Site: brandenburg
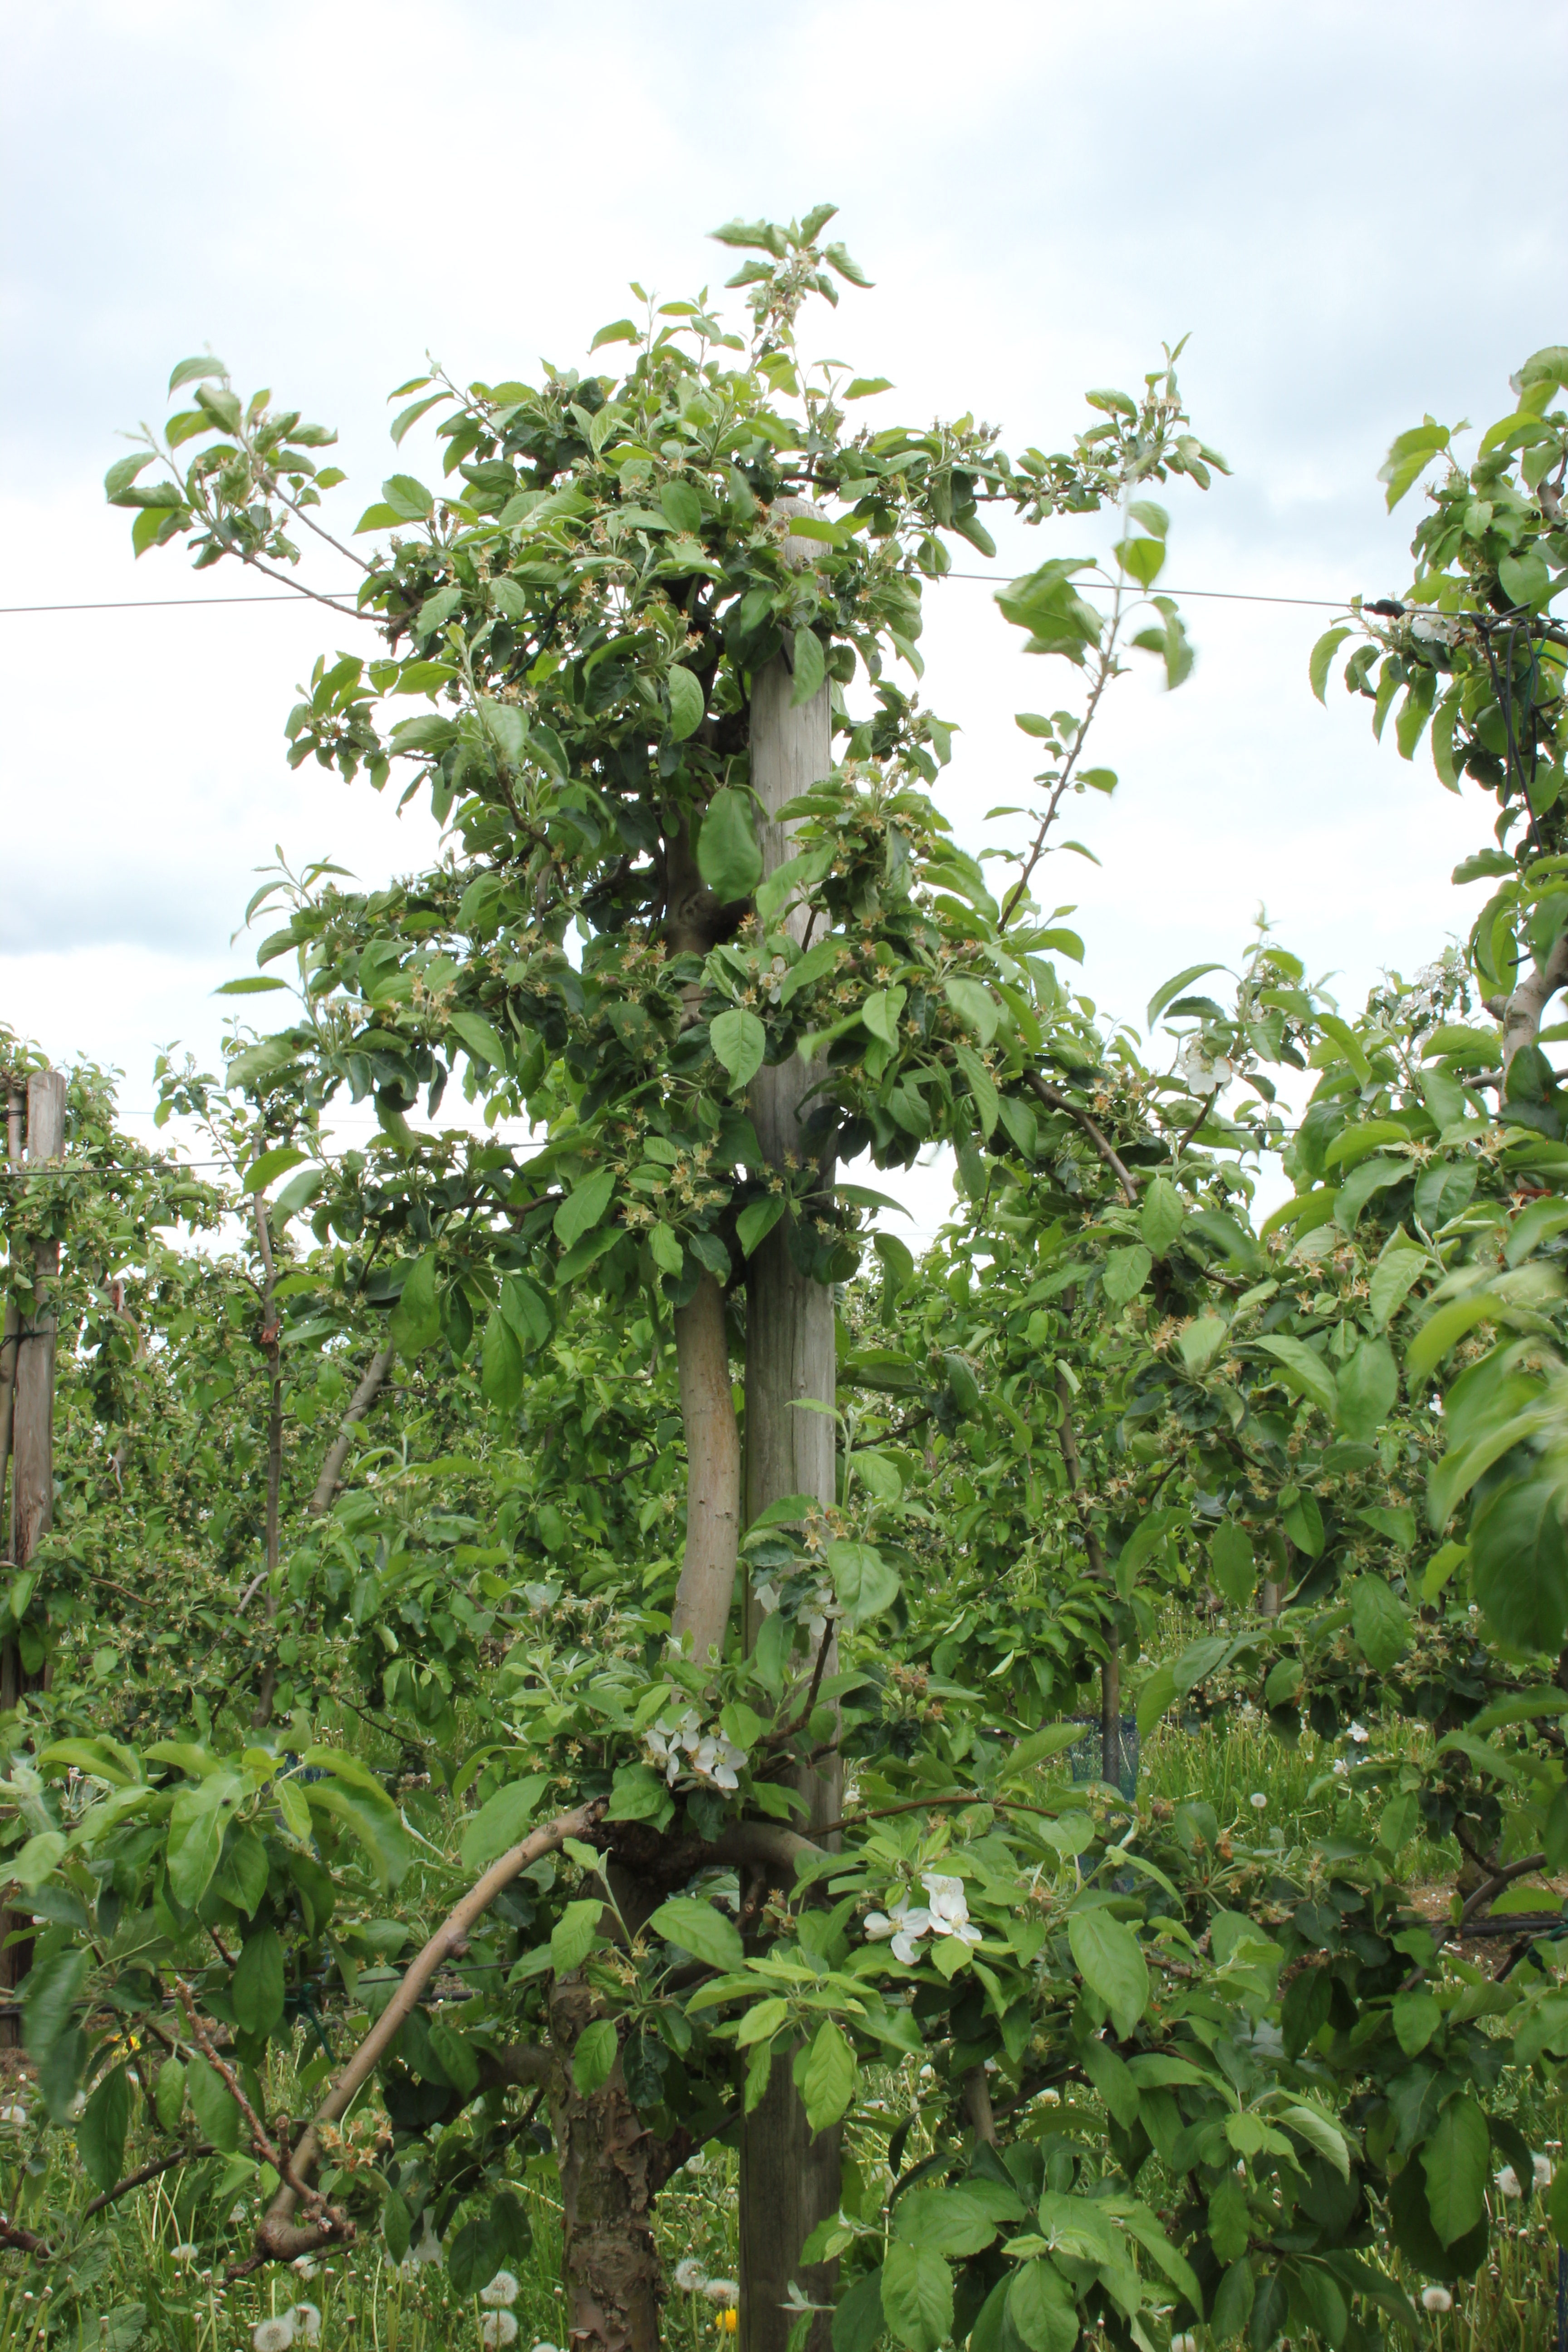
Growth stage (BBCH 67): Flowering